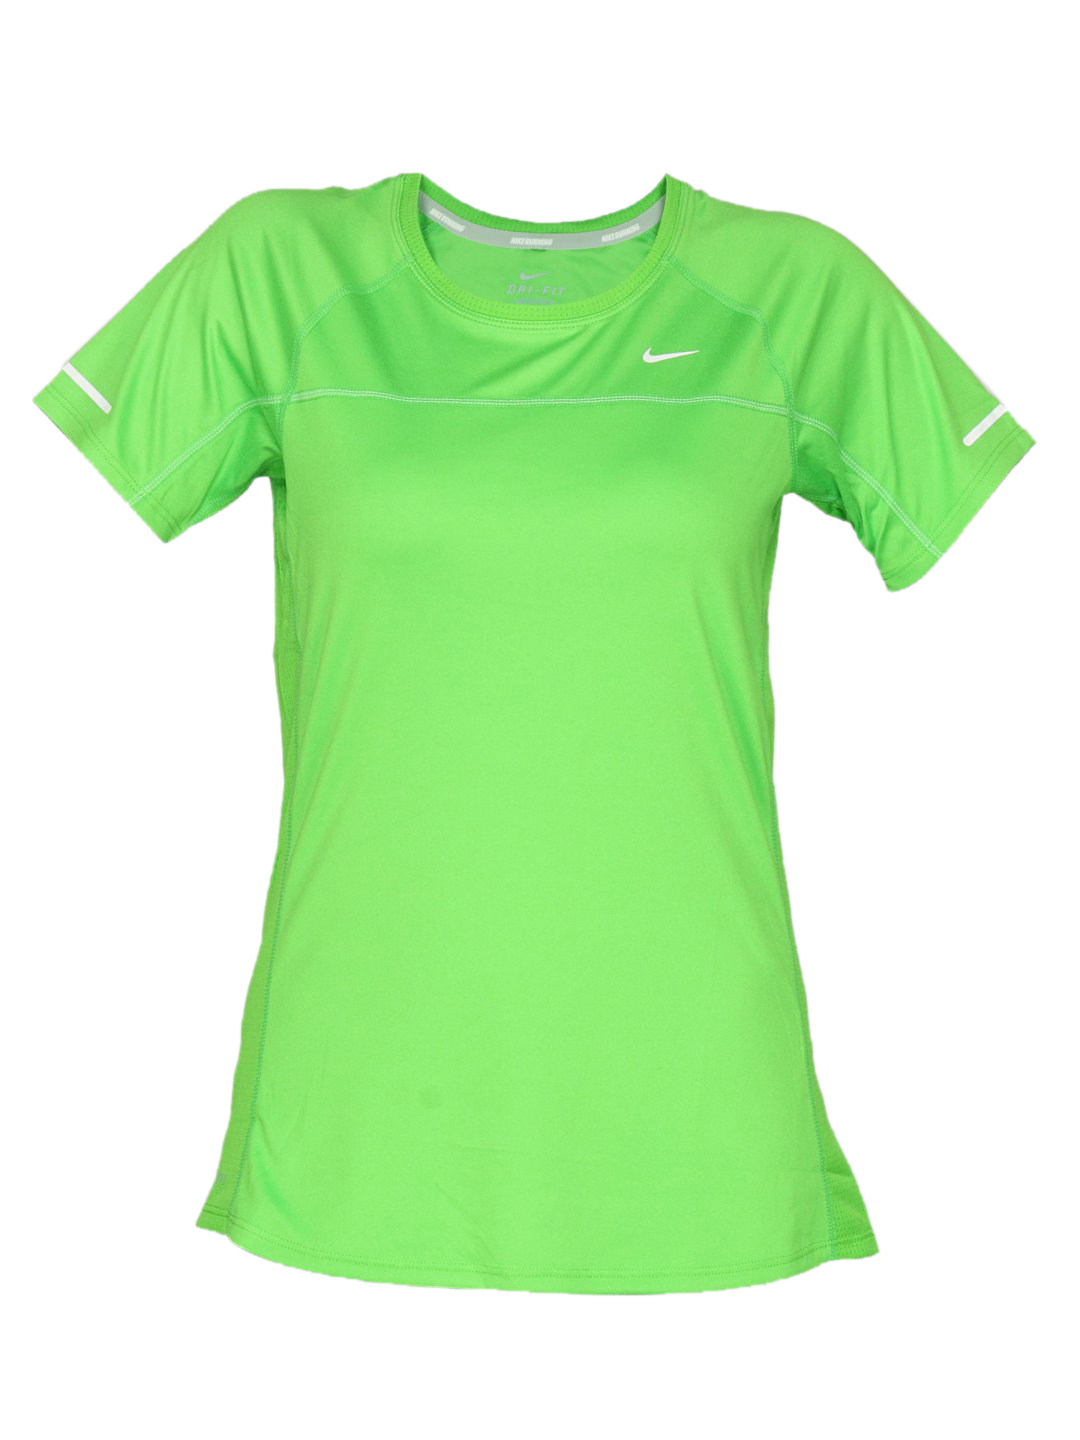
Nike Women's Miler Yellow T-shirt
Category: Apparel / Topwear / Tshirts
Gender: Women
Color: Green
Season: Summer 2011
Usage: Sports